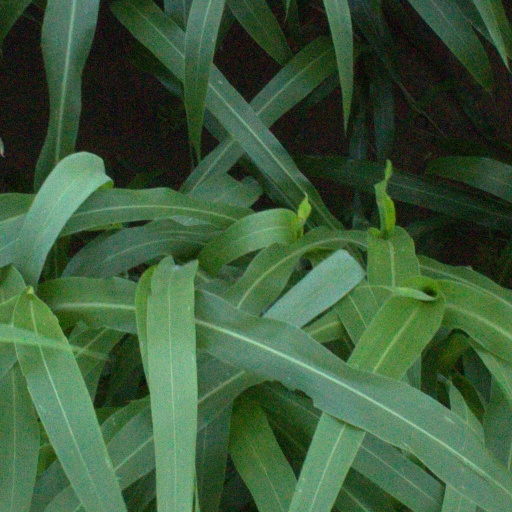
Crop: sorghum